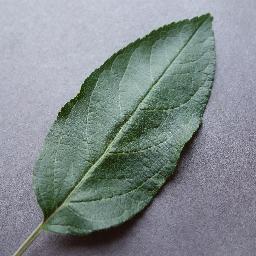
Label: Apple___healthy